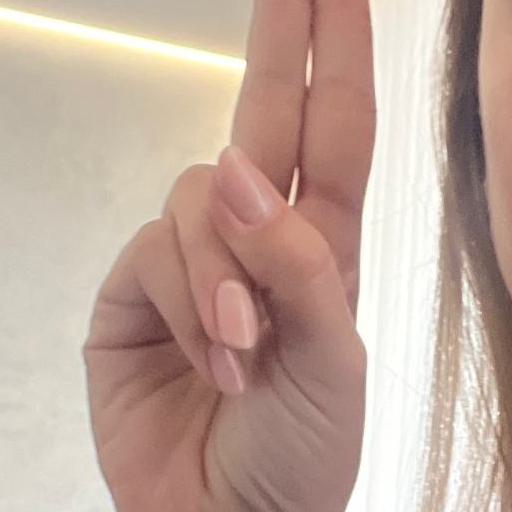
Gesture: two_up